Finland in the Eurovision Song Contest 2023

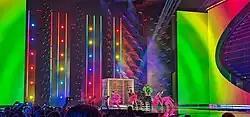
Käärijä during a rehearsal before the first semi-final

Käärijä took part in technical rehearsals on 1 and 3 May, followed by dress rehearsals on 8 and 9 May. This included the jury show on 8 May where the professional back-up juries of each country watched and voted in a result used if any issues with public televoting occurred. On the day of the first semi-final, Finland was considered by bookmakers to be the most likely country to advance into the final together with .